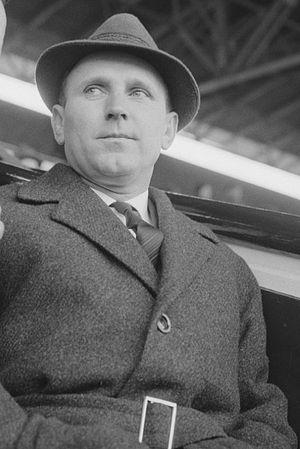
Nándor Hidegkuti, né le 3 mars 1922 à Budapest et mort le 14 février 2002 dans la même ville, est un footballeur puis entraîneur de football hongrois.
Le match de football Brésil - Hongrie du 27 juin 1954, surnommé la « bataille de Berne », est devenu pour différentes raisons un épisode important de l'histoire du football. Comptant pour les quarts de finale de la Coupe du monde de 1954, il s'agit de la première confrontation entre l'équipe du Brésil et celle de Hongrie, considérées alors comme deux des meilleures sélections du monde.